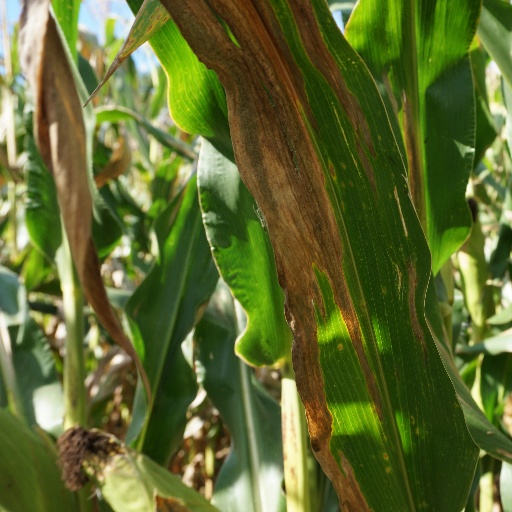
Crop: maize; corn